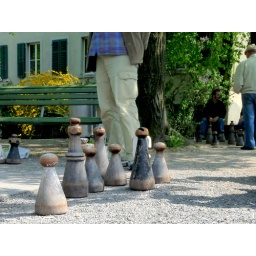
Under the linden trees in a park in Zurich the chess game continues. The wooden pieces are obviously very old.